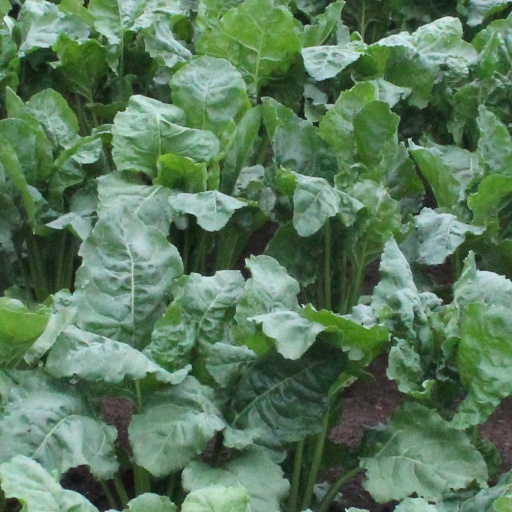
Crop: sugar beet